Giro d'Italia

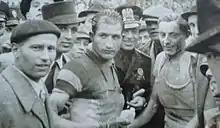
Fausto Coppi and Gino Bartali

Bartali and Coppi's rivalry divided Italy. Bartali, a conservative, was venerated in the rural, agrarian south, while Coppi, more worldly, secular, innovative in diet and training, was a hero of the industrial north. They became teammates in 1940 when Eberrardo Pavesi, head of the Legnano team, took on Coppi to ride for Bartali. Bartali thought Coppi was "as thin as a mutton bone", but accepted. Their rivalry started when Coppi, the helper, won the Giro aged 20 and Bartali, the star, marshalled the two men's team to chase him.